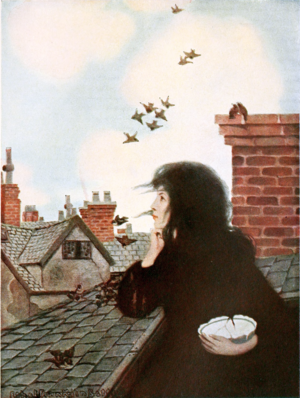
La Petite Princesse est un roman pour la jeunesse écrit par Frances Hodgson Burnett et publié aux États-Unis en 1905. Il s'agit d'une version revue et développée de son roman-feuilleton intitulé Sara Crewe : or, What Happened at Miss Minchin's Boarding School, publié en 1888 dans St. Nicholas Magazine.